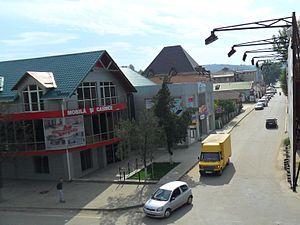
Strășeni est une ville de Moldavie située dans le raion de Strășeni.